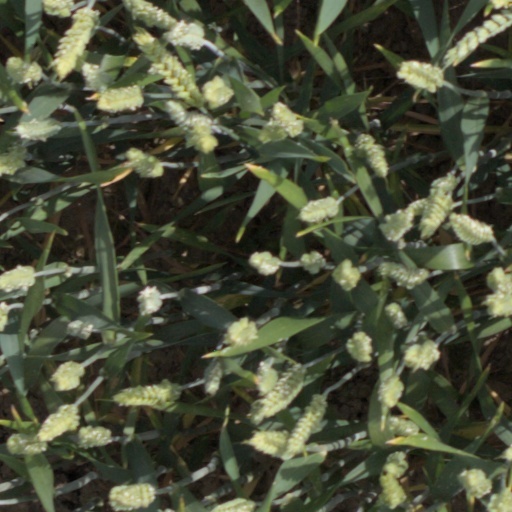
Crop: wheat